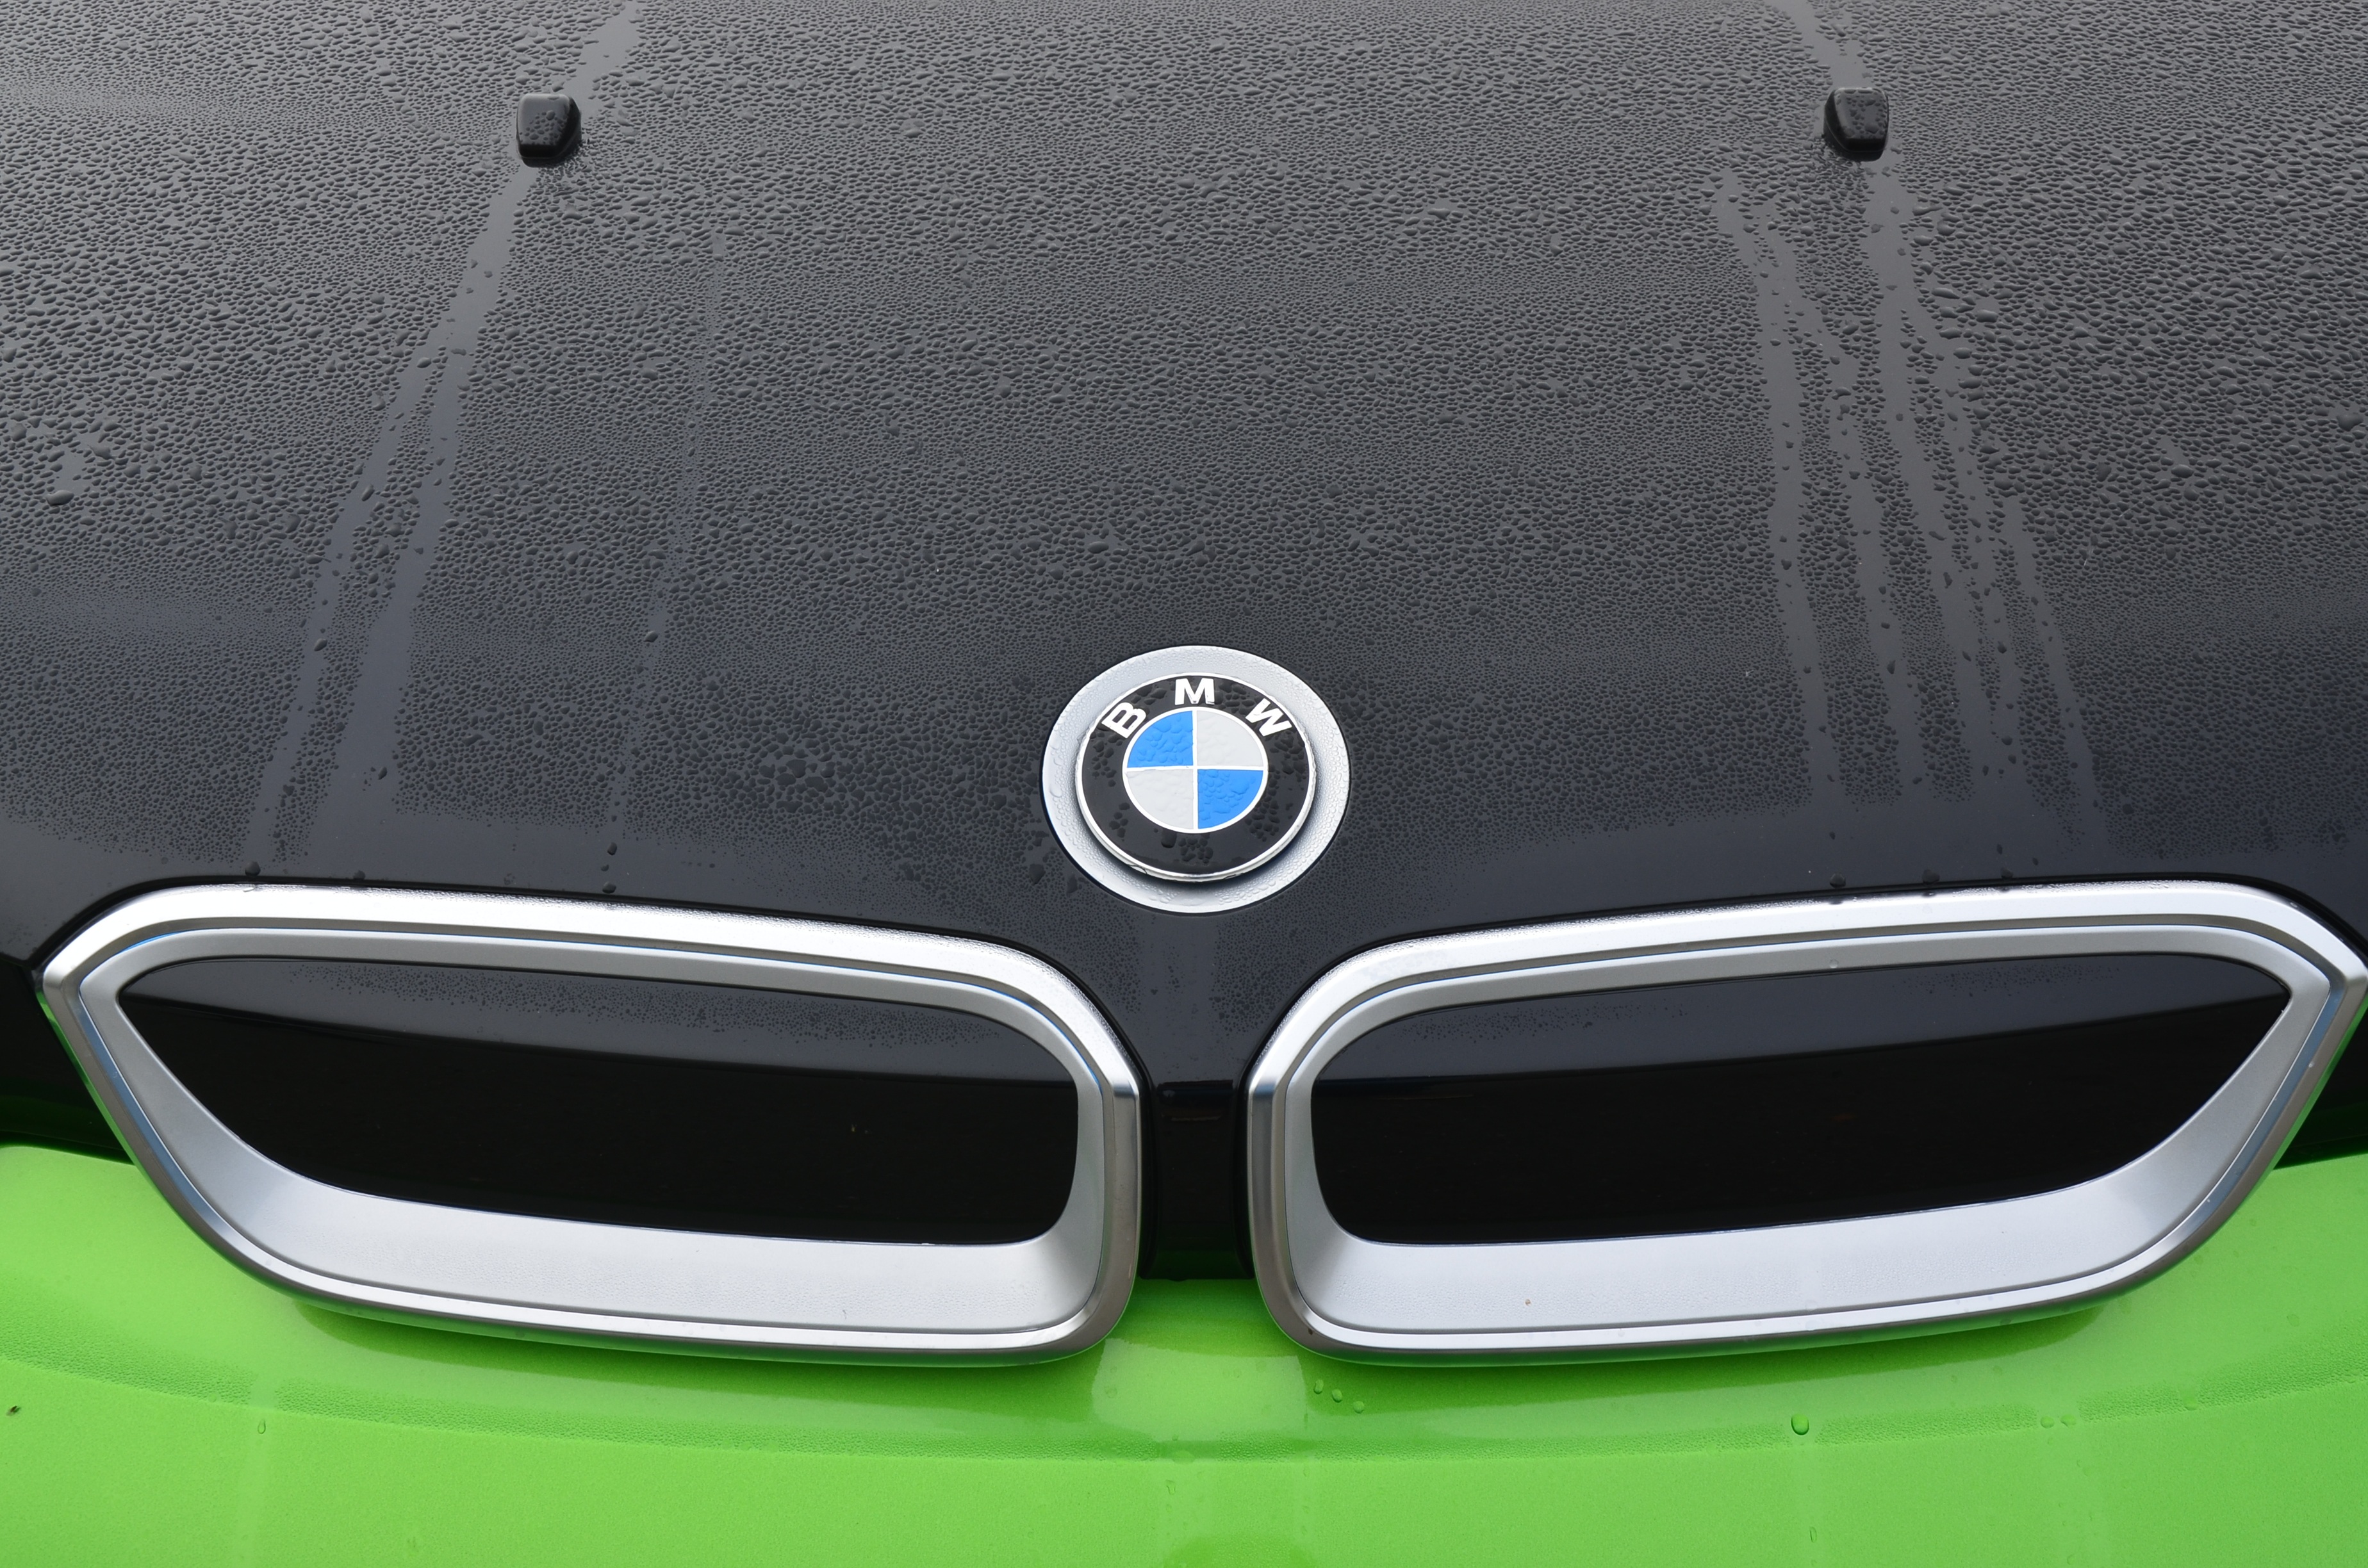
car, wheel, vehicle, auto, grille, sports car, hood, bumper, logo, bmw, trademarks, automobile make, automotive exterior, automotive design, luxury vehicle, cool hood, i3